St Oran's Church

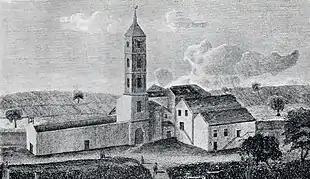
When Neil McVicar, a Gaelic-speaking Highlander, became minister of the West Kirk in 1707, its parish may have contained three to four hundred monolingual Gaelic speakers

By the late 17th century, the number of Gaelic-speaking migrants from the Highlands in Edinburgh had grown significantly. Attempts to provide a place of worship for them were stymied by the paucity of Gaelic-speaking ministers in the Church of Scotland and by the Kirk's insistence from 1694 that Gaelic-speaking ministers remain with Gaelic-speaking Highland parishes unless authorised by their presbytery. The Kirk's requirement that there could be only one place of worship in each parish also complicated the establishment of an extra-parochial Gaelic chapel. The General Assembly did, however, make provision for Gaelic preaching in Edinburgh in 1704; nevertheless, this could not be effected due to the lack of a Gaelic-speaking minister.